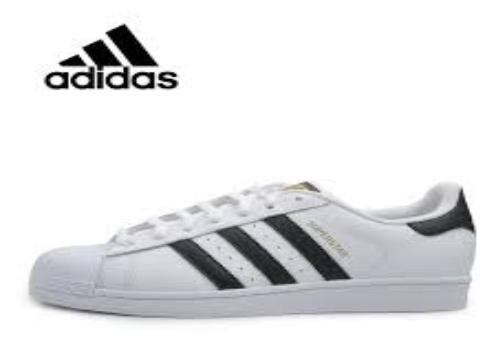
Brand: Adidas SB
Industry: Clothes